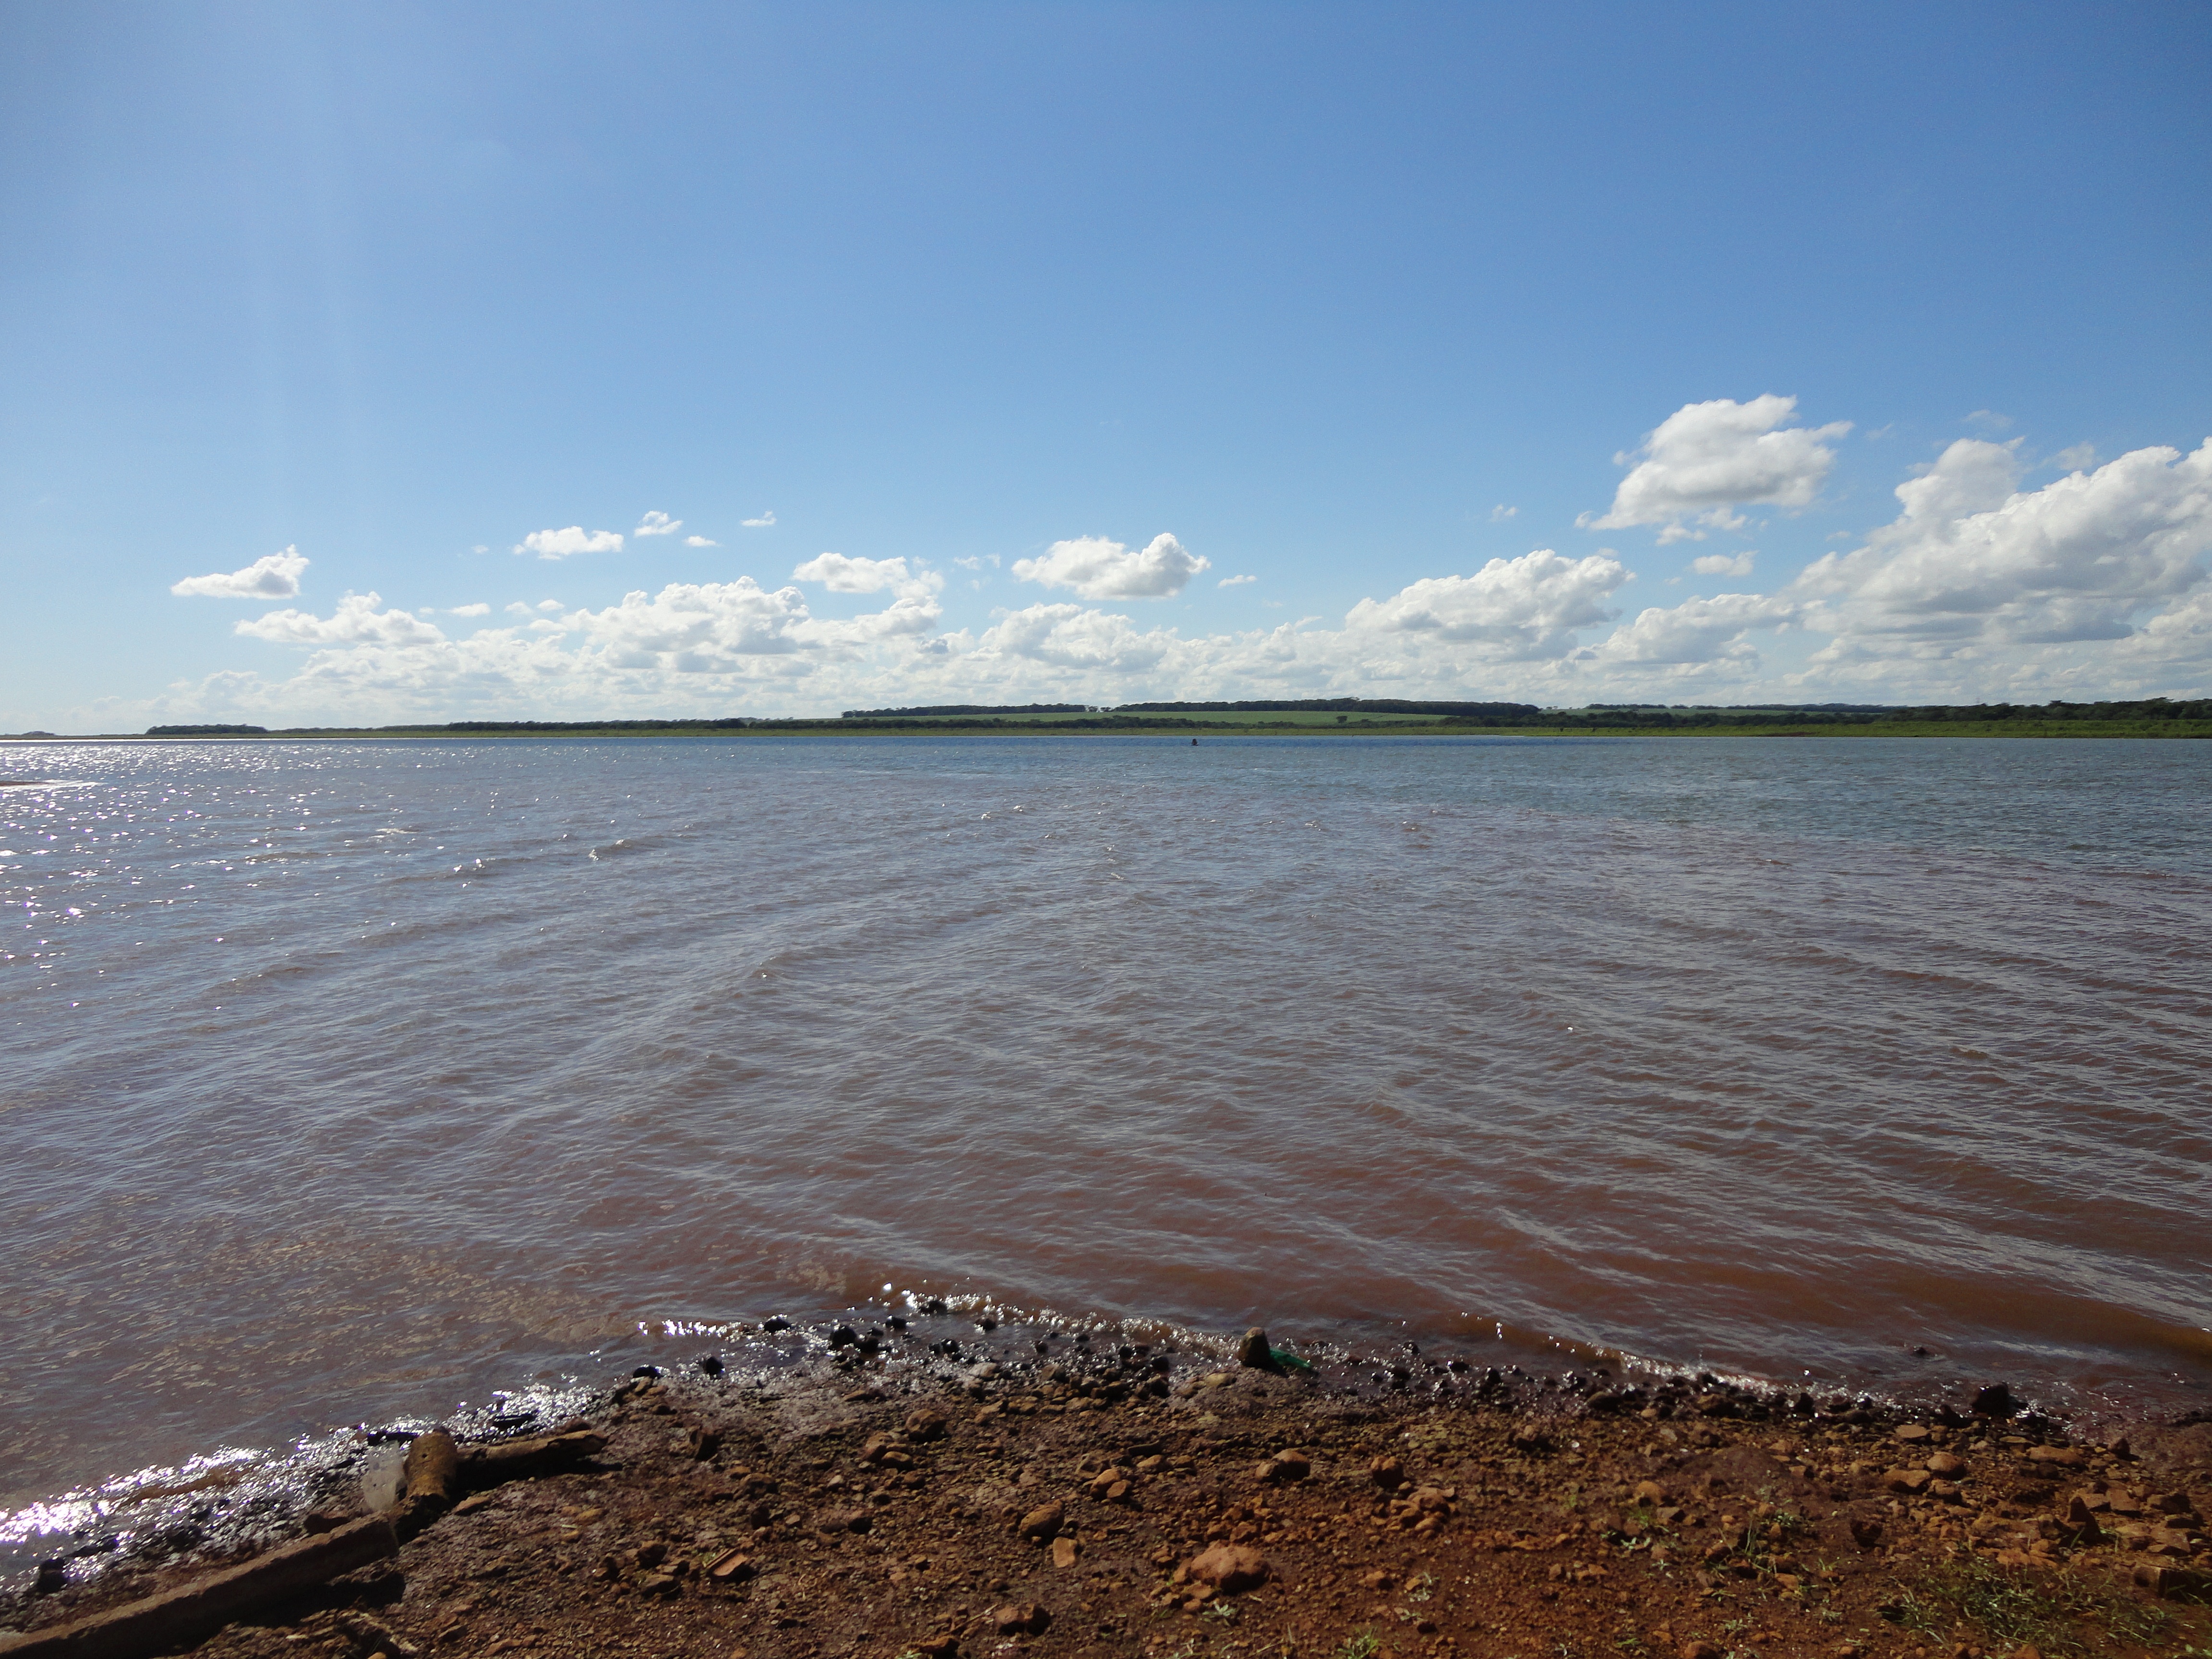
beach, sea, coast, water, ocean, horizon, cloud, shore, wave, lake, bay, reservoir, body of water, loch, cape, mudflat